Arzak

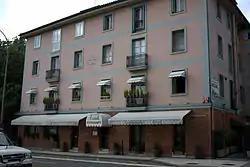
Old façade of the Arzak restaurant

Built as a house in 1897 by the current owner's grandparents (José Maria Arzak Etxabe and Escolastica Lete), they turned it into a wine inn and tavern. At the time, the village of Alza was separate from San Sebastián. When the next generation took over (Juan Ramon Arzak and Francisca Arratibel), it was turned into a restaurant. Kitchen duties are now shared between Juan Mari Arzak and his daughter Elena Arzak.